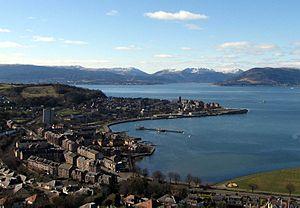
Gourock est une ville d'Écosse, située dans le council area d'Inverclyde et dans la région de lieutenance du Renfrewshire. Après avoir été un burgh dans l'ancien comté de Renfrew, elle est devenue une station balnéaire sur le Firth of Clyde ainsi qu'une banlieue pour la ville plus dynamique de Greenock.